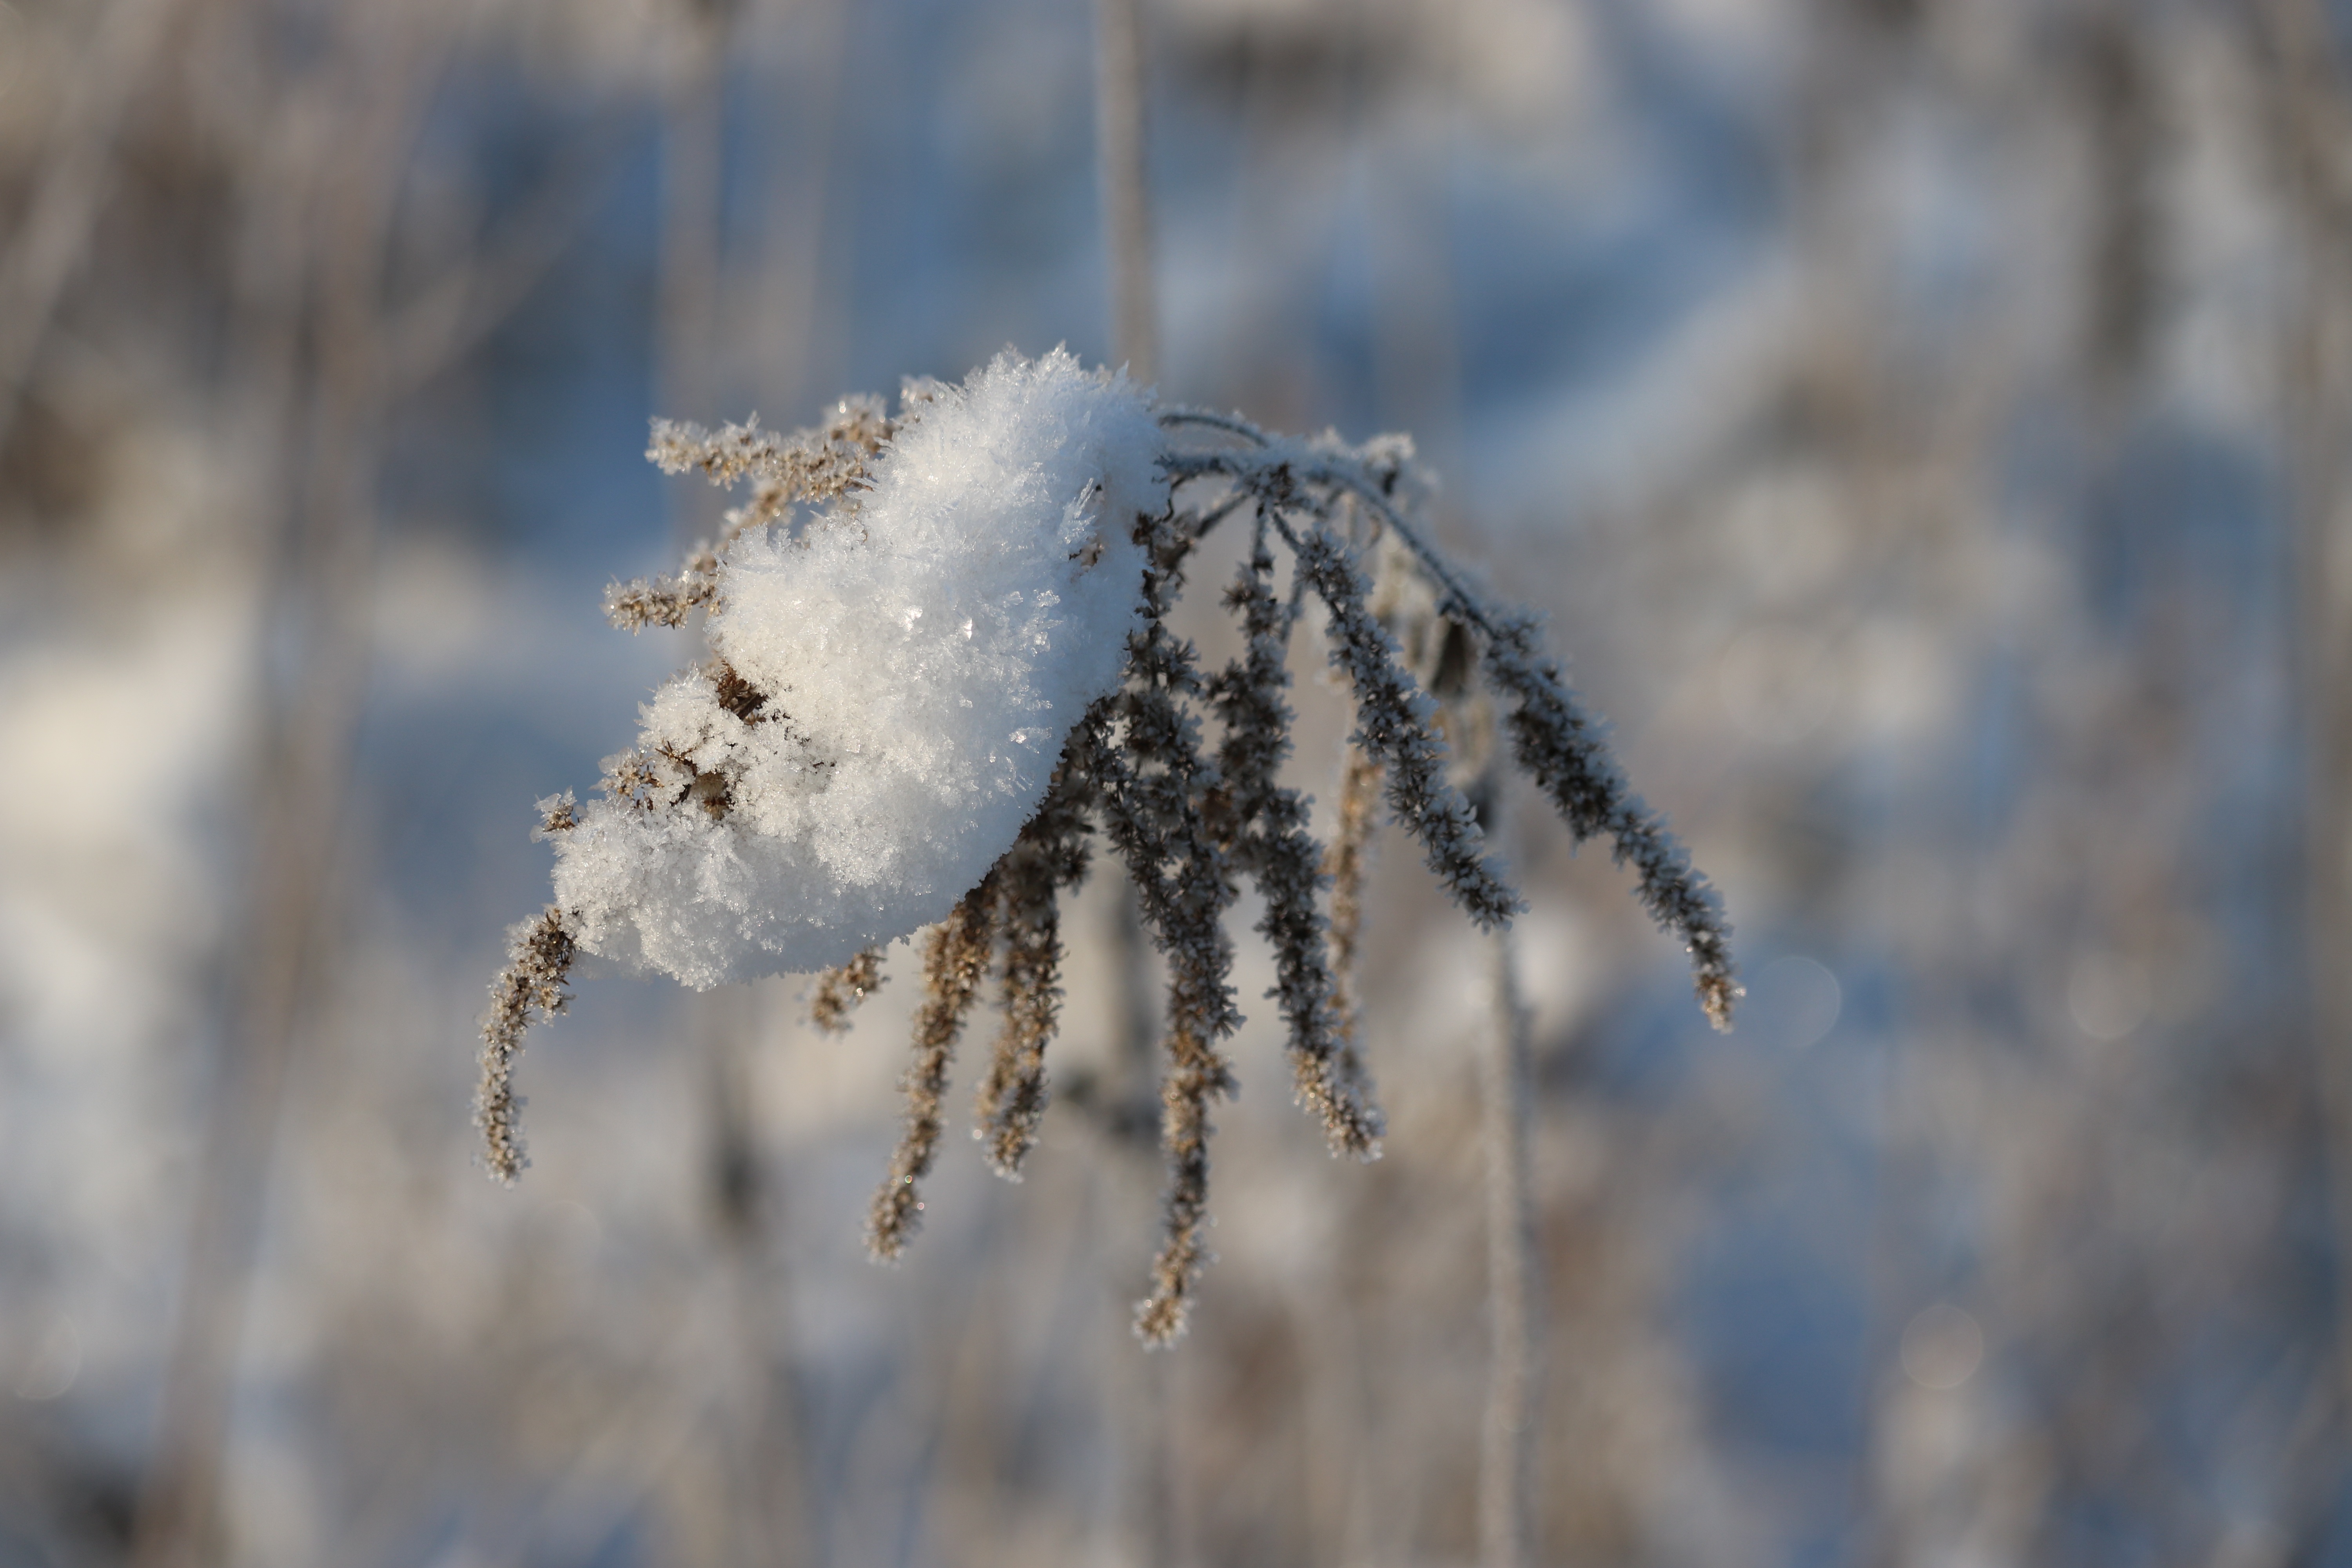
tree, nature, grass, branch, snow, cold, winter, plant, leaf, flower, frost, ice, autumn, weather, frozen, season, twig, close up, iced, freezing, macro photography, grass family